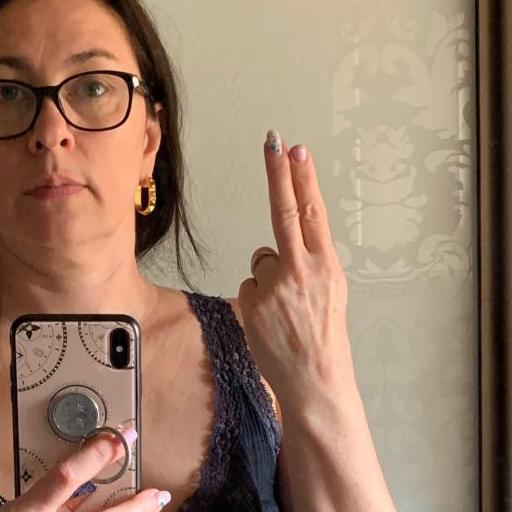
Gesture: two_up_inverted